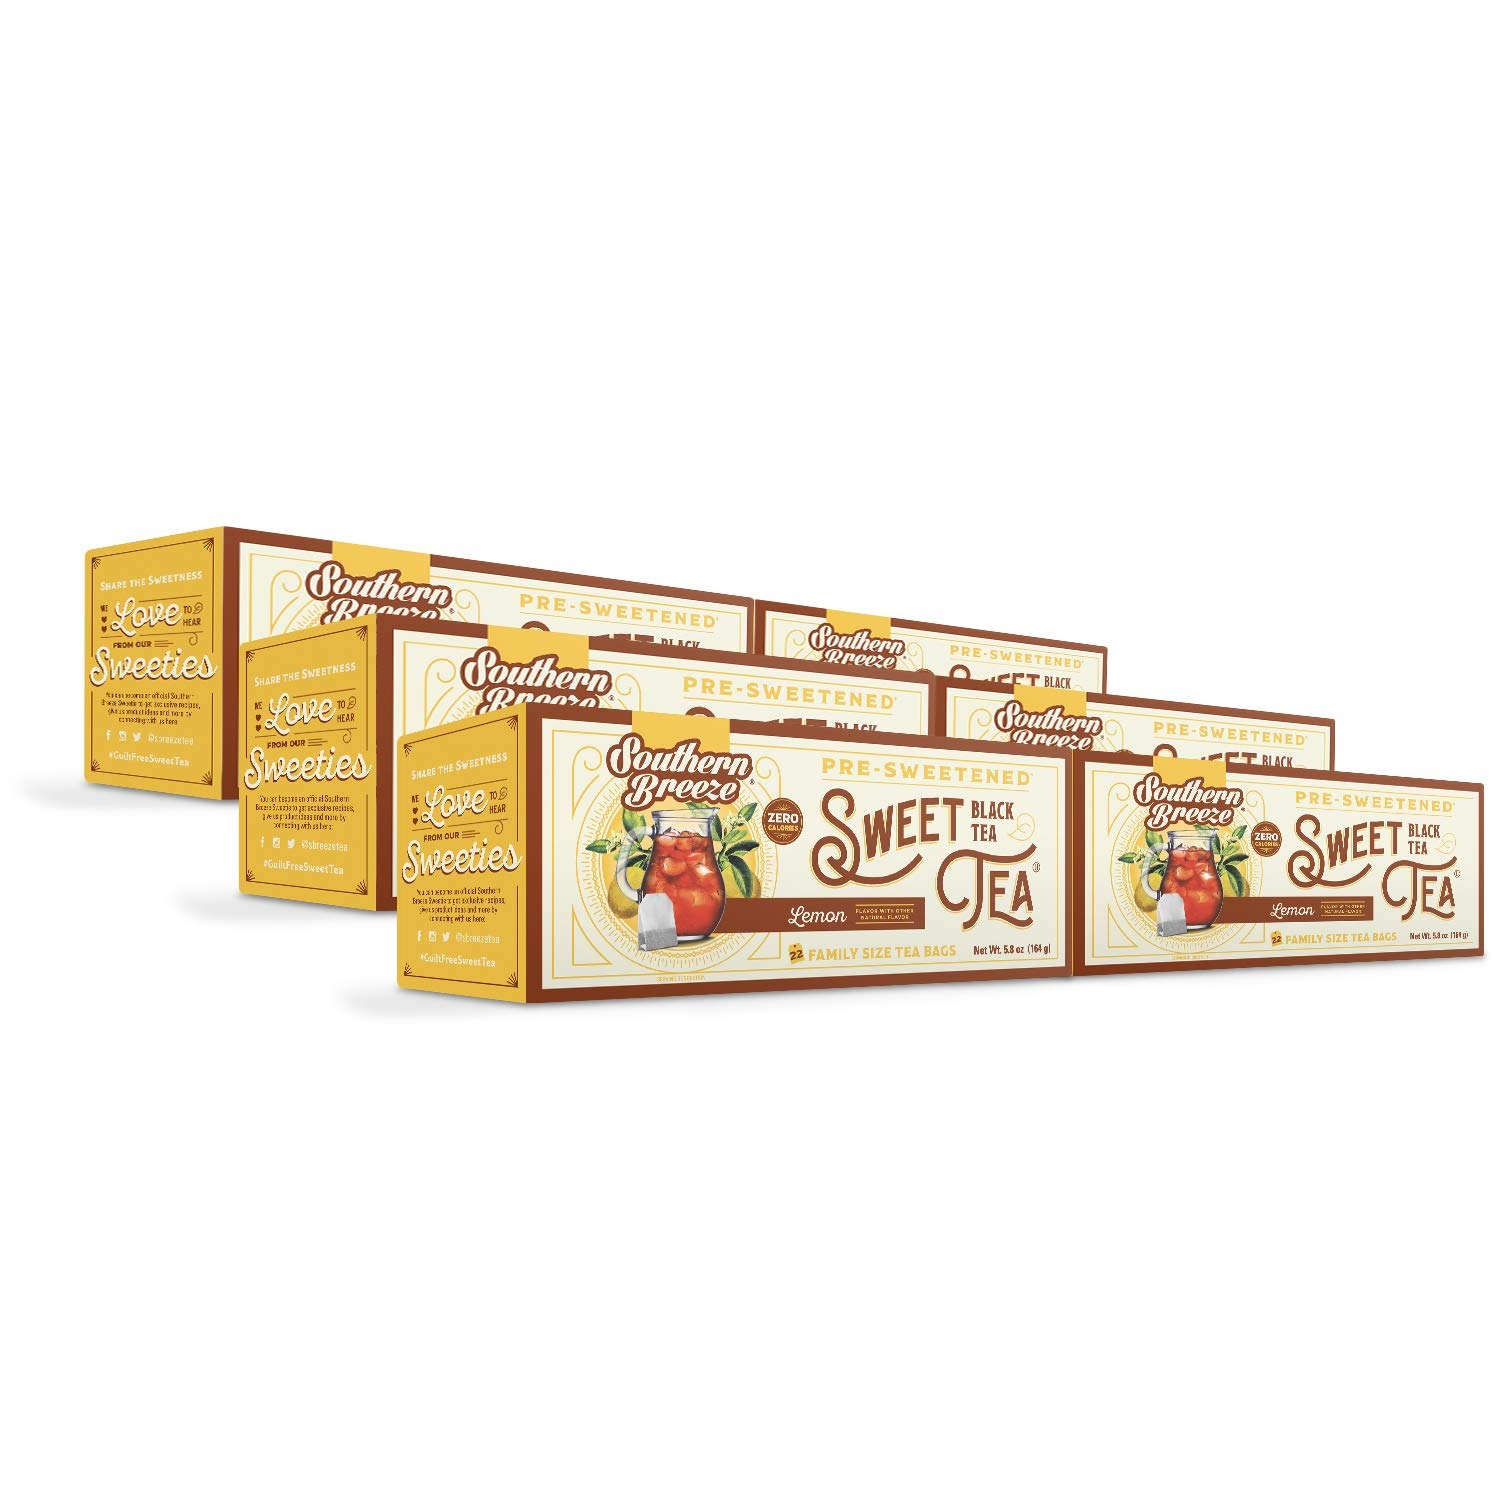
Item Name: Southern Breeze Hot Brew Sweet Tea Lemon Iced Tea with Black Tea and Zero Carbs Zero Sugar, 22 Individually Wrapped Family Size Tea Bags, Pack of 6
Bullet Point 1: ZERO CARBS, ZERO SUGAR SWEET TEA: Southern Breeze Sweet Tea delivers that delicious Southern-style sweet tea with no sugar, no calories, and no carbs but with the same great taste! Our cold infused iced tea is made with real black tea leaves and is naturally flavored for a perfect cup of sugar free iced tea.
Bullet Point 2: FAMILY SIZE HOT BREW TEA BAG: Southern Breeze black tea promises a bold taste. Each family size hot brew tea box contains sweet tea with 22 individually wrapped family size tea bags per box (pack of 6).
Bullet Point 3: SWEETNESS IS IN THE BAG: All our Southern Breeze tea bags are pre-sweetened and can be made within minutes! Each family size tea bag makes 1 quart of fresh brewed sweet tea. Brew up a batch, chill and drink it all in, just be sure to use a glass!
Bullet Point 4: SOUTHERN SWEET TEA: Brewed in Southern tradition, Southern Breeze Sweet Tea is proudly founded in Georgia. We removed the calories and make tea zero-sugar tea with the flavor you know and love for a delicious iced tea summer beverage.
Bullet Point 5: A SWEETER WORLD: At Southern Breeze Sweet Tea, we are dedicated in helping eliminate single-use plastic bottles. Our sweet tea company trusts our commitment to Science Based Targets reducing greenhouse gases by 25% by 2030.
Value: 132.0
Unit: Count

Price: 43.99